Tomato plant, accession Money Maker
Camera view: horizontal (90 deg, fisheye); turntable rotation: 270 degrees
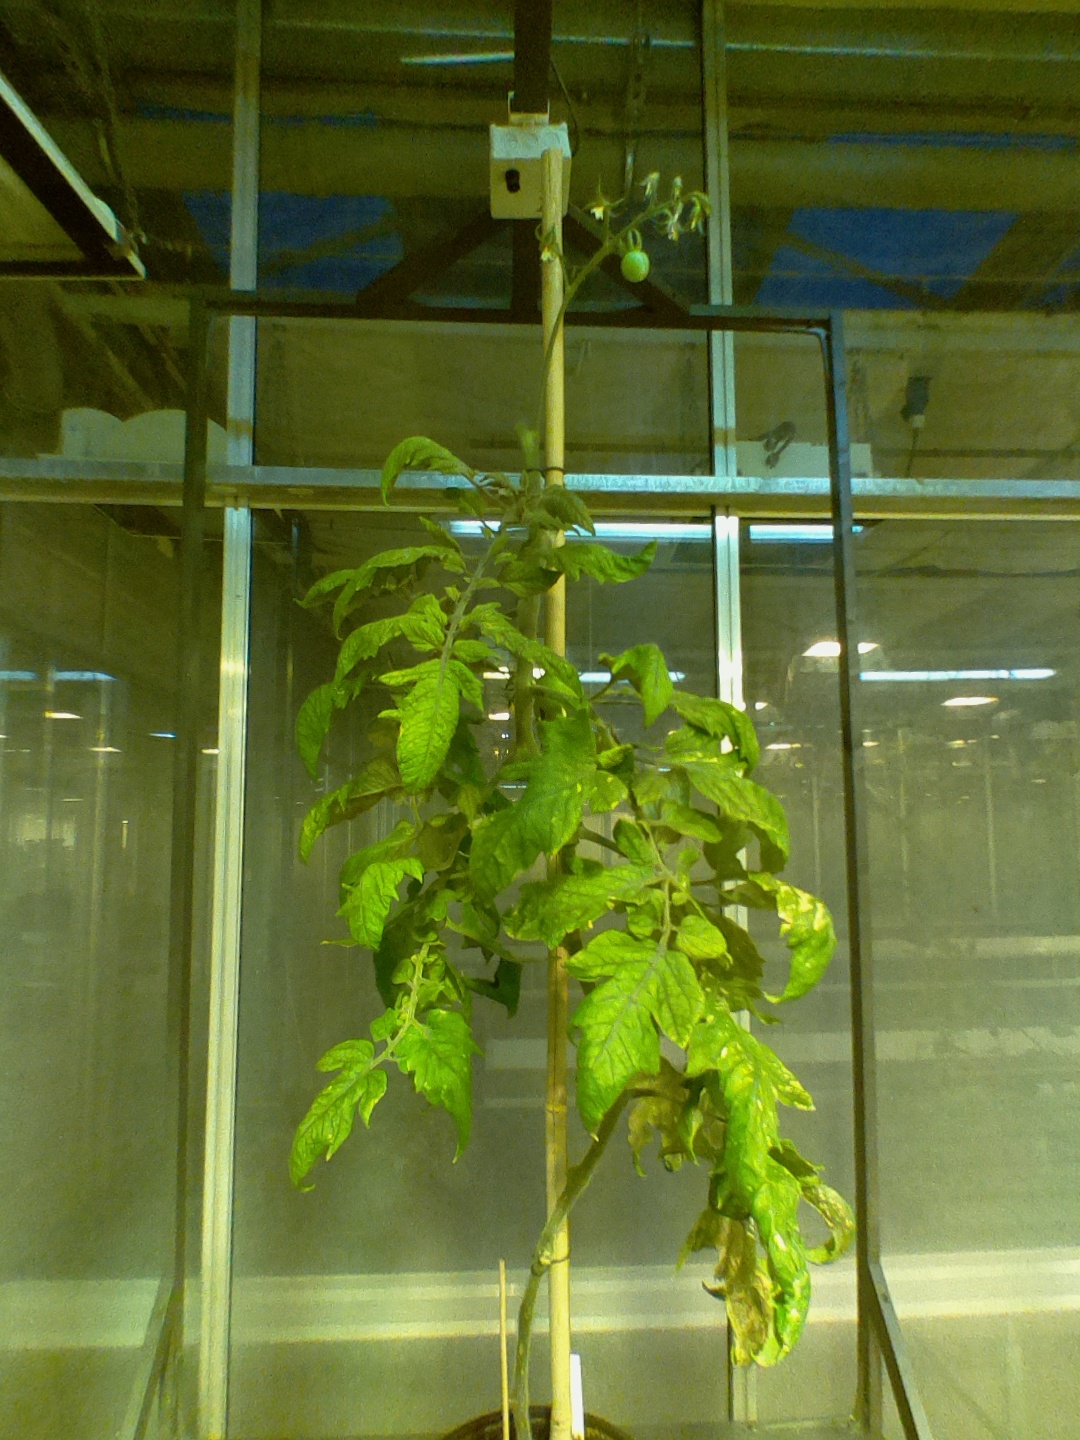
BBCH growth stage 75: 50%-60% of final fruit size